Build! Build! Build!

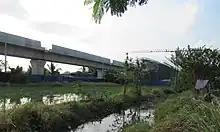
Construction of the North–South Commuter Railway in Balagtas, Bulacan

The Build! Build! Build! Infrastructure Program (BBB) was the infrastructure program of the administration of Rodrigo Duterte, the 16th president of the Philippines. A key component of his socioeconomic policy, the program aimed to reduce poverty, encourage economic growth and reduce congestion in Metro Manila, and address the country's infrastructure gap. Launched on April 18, 2017, the program also included the continuation of 44 infrastructure projects under previous administrations.